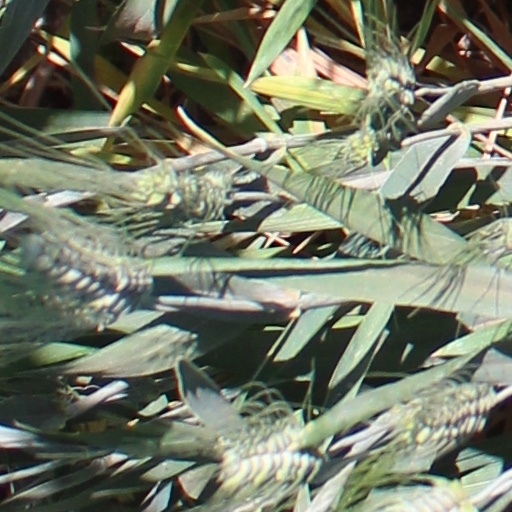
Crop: wheat